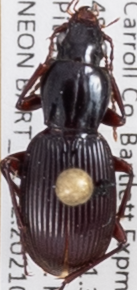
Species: Pterostichus tristis
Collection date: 2021-08-25 04:00:00
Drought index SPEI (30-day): -0.386
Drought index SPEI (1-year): -0.944
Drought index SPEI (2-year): -0.54